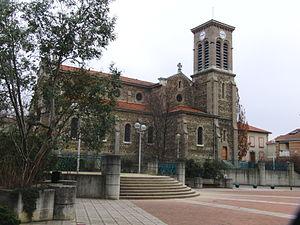
Eglise de Salaise-sur-Sanne, Isère, France
Salaise-sur-Sanne est une commune française située dans le département de l'Isère, en région Auvergne-Rhône-Alpes. Elle fait partie de la communauté de communes du Pays Roussillonnais.